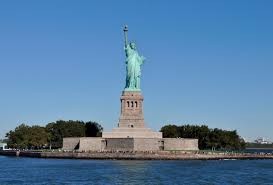
Landmark: Statue of Liberty